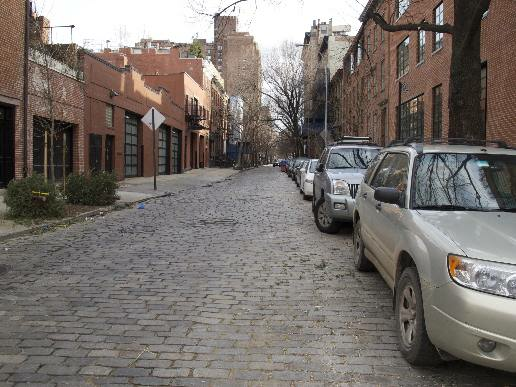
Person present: No